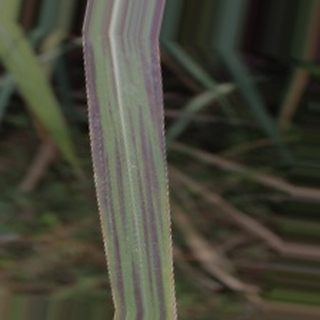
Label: sugarcane_bacterial_blight